Núi Cốc Reservoir

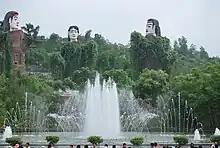
Musical fountains in the ecopark

The lake is located in the scenic backdrop provided by the Coc Mountain. The lake was created on the Công River, a tributary of the Cầu River. The lakeshore is divided into two areas, namely the northern bank and the southern bank. The northern bank has many upscale guest houses built on slopes of the hill amidst green trees, known as "keo la cham." There is a water park and also an artificial dinosaur park on this bank.